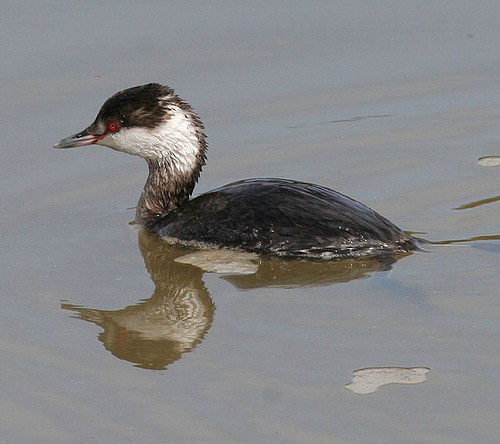
this bird has a long neck with red spotting located in the front of its eye.
this bird has a red eye ring, white cheek, side of the neck and breast, and black covering its back, wings and rectricesa bird with a black body and head, with a white face and red eyes.
this is a large black bird with a white throat and a red eye.
bird with sharp and pointed beak, with size of head proportional to its body size, and the throat is white and back and crown is black
this is a black bird with a white spot on its head, it has red, circular eyes and a slightly bluish colored beak, and the bird is in water.
a medium, black bird with bright red eyes, a gray and pink pointed bill, a long neck, dark head, and white cheekpatch and throat.
this bird is black with white and has a long, pointy beak.
this bird has a black crown with a white cheek patch and a black nape.
the bird has a curved throat and a red eyering.
Species: Horned Grebe